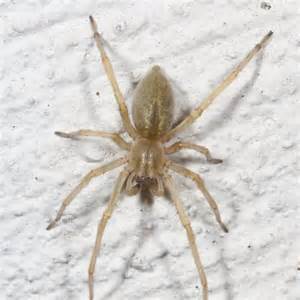
Label: ragno